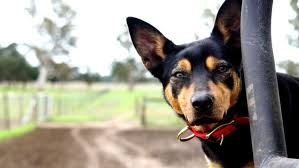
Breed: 209-n000049-kelpie